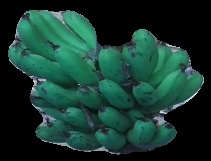
Variety: pachbale
Grade: grade3